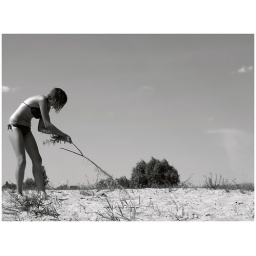
girl in the field